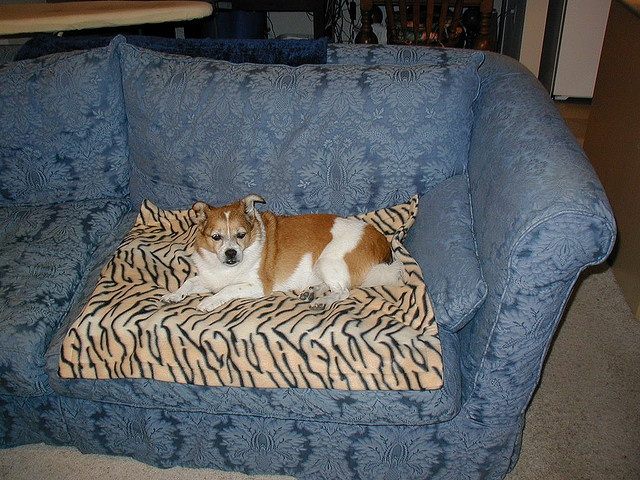
A dog laying on a tiger print fabric on a blue couch.
There is a huge room with furniture and dog inside.

A brown and white dog laying on a bed on the couch.
A small dog laying on top of a blanket on a couch.
A brown and white dog lying on a couch